William F. Claxton

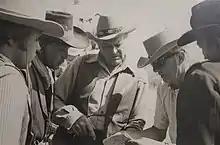

He spent much of the 1950s with 20th Century Fox's Regal Pictures subsidiary, turning out medium-budget films which included the films "God Is My Partner" (1956) and "Desire in the Dust" (1960); occasionally, as in the cast of "Rockabilly Baby" (1957), he produced as well as directed.